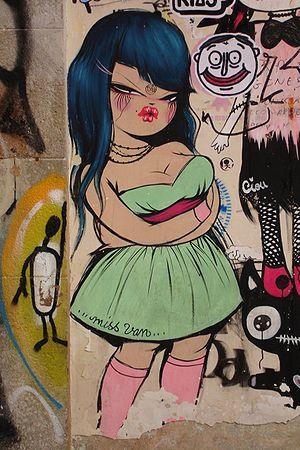
Miss Van, de son vrai nom Vanessa Alice Bensimon, née en 1973, est une graffiti-artist toulousaine.